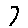
Label: 7